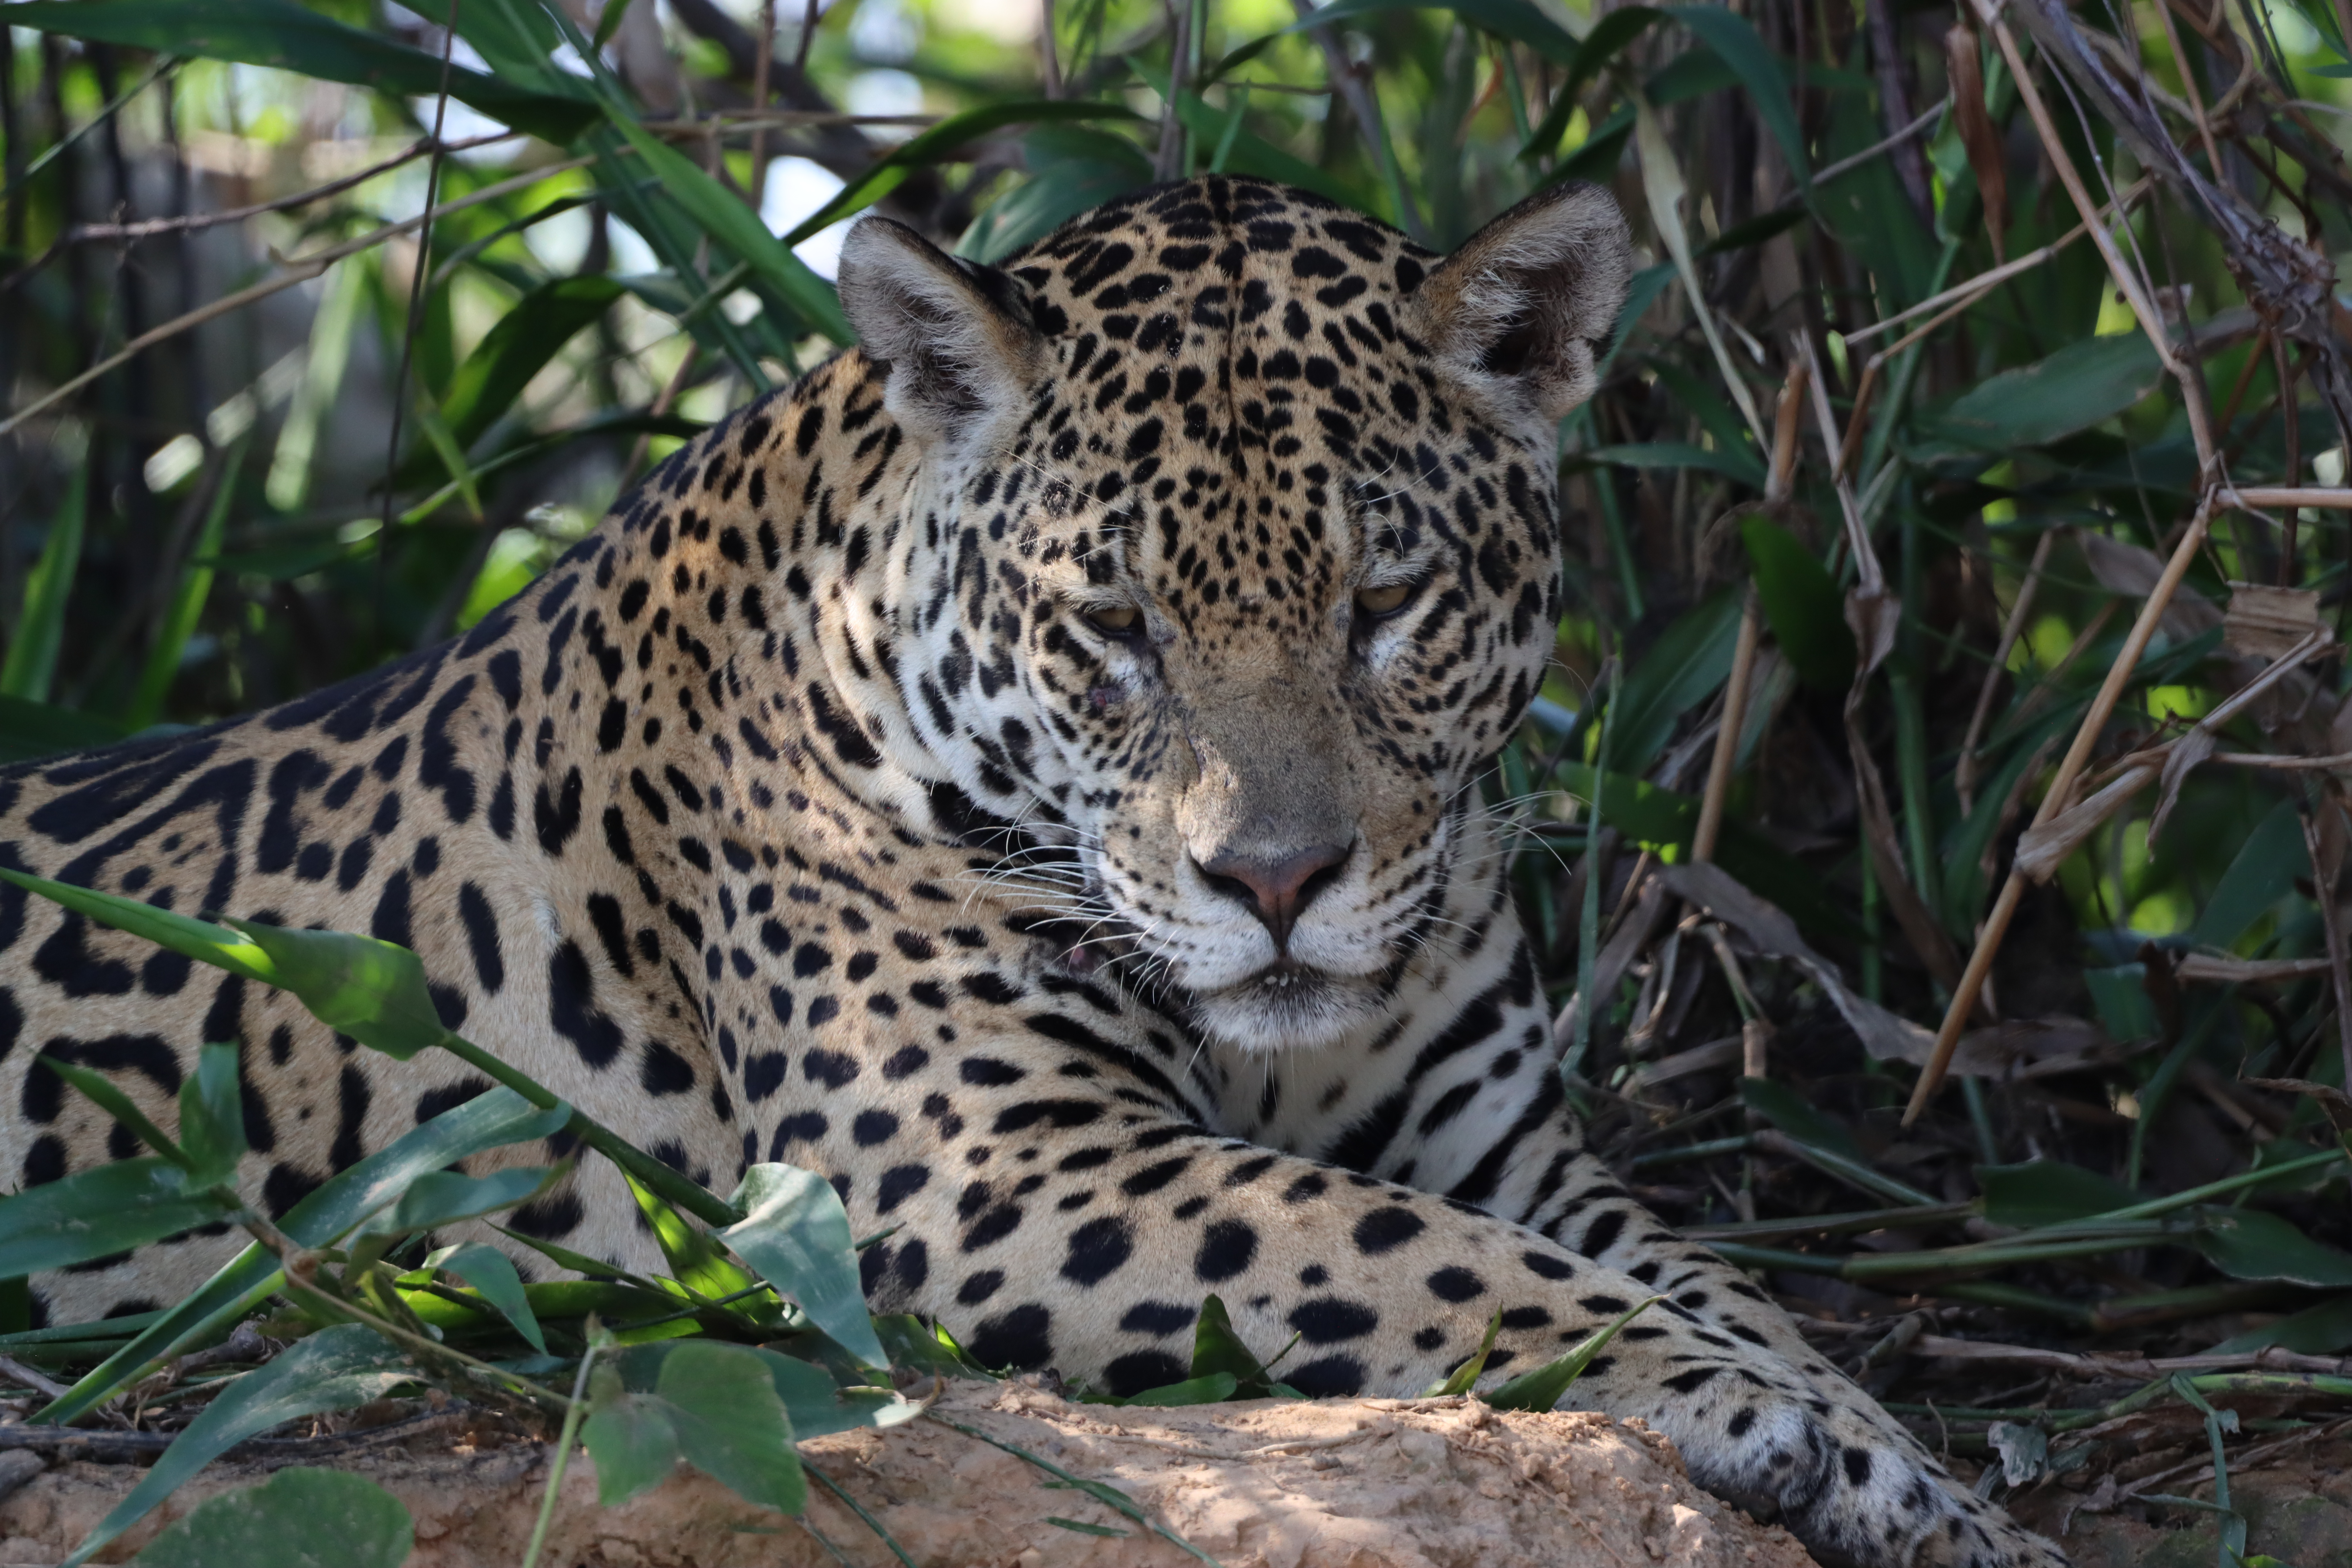
Jaguar: Kamaikua